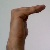
The image shows a hand gesture representing a space in Indian Sign Language.